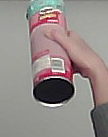
Product: pringles_original